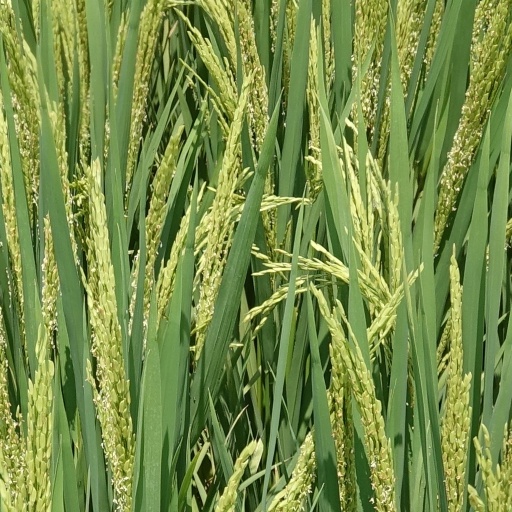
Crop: rice